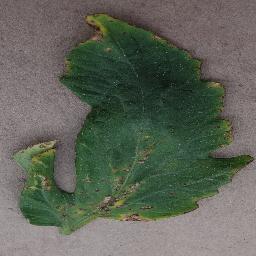
Label: Tomato___Bacterial_spot